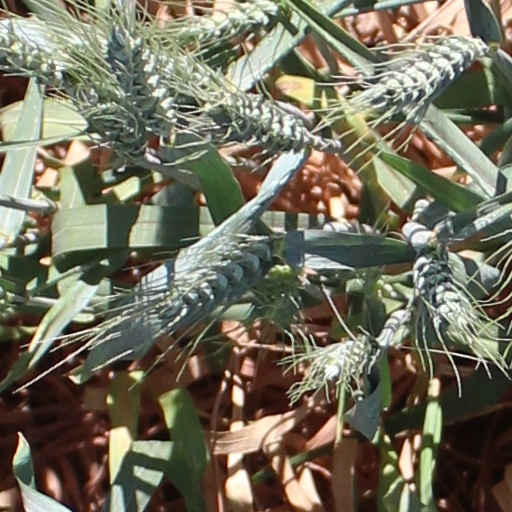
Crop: wheat